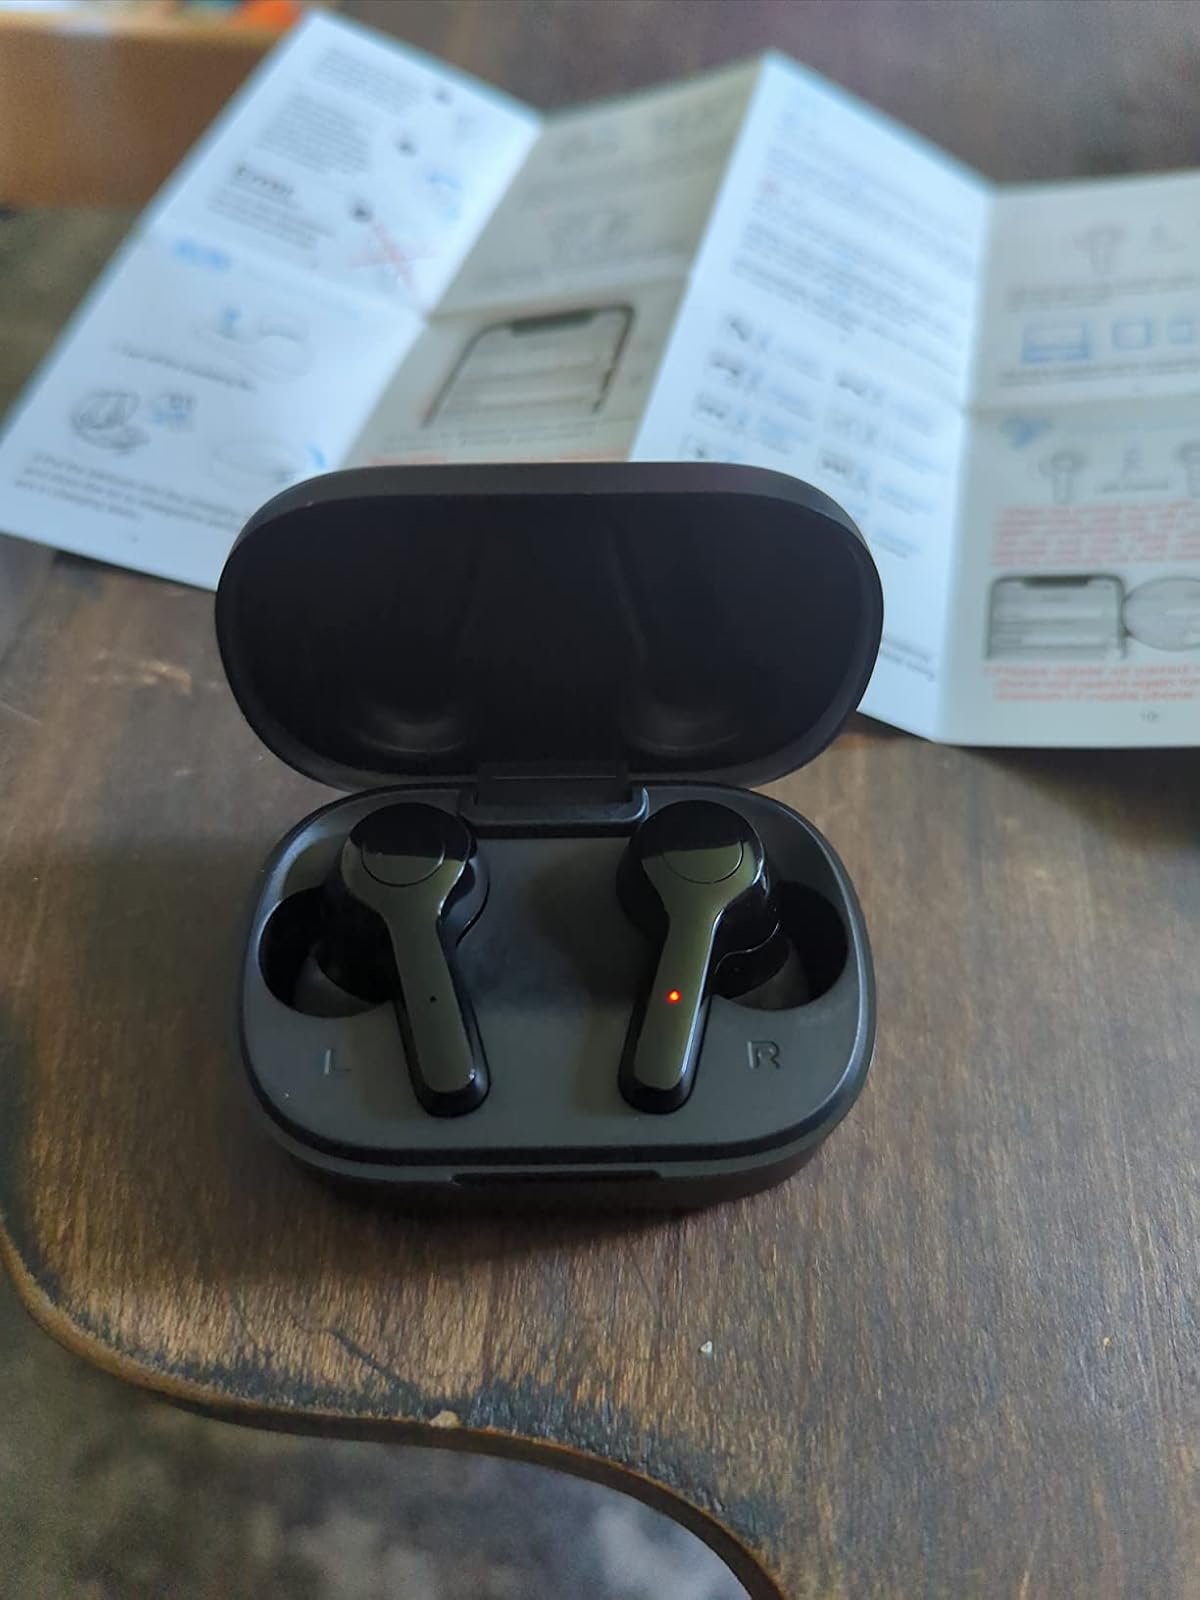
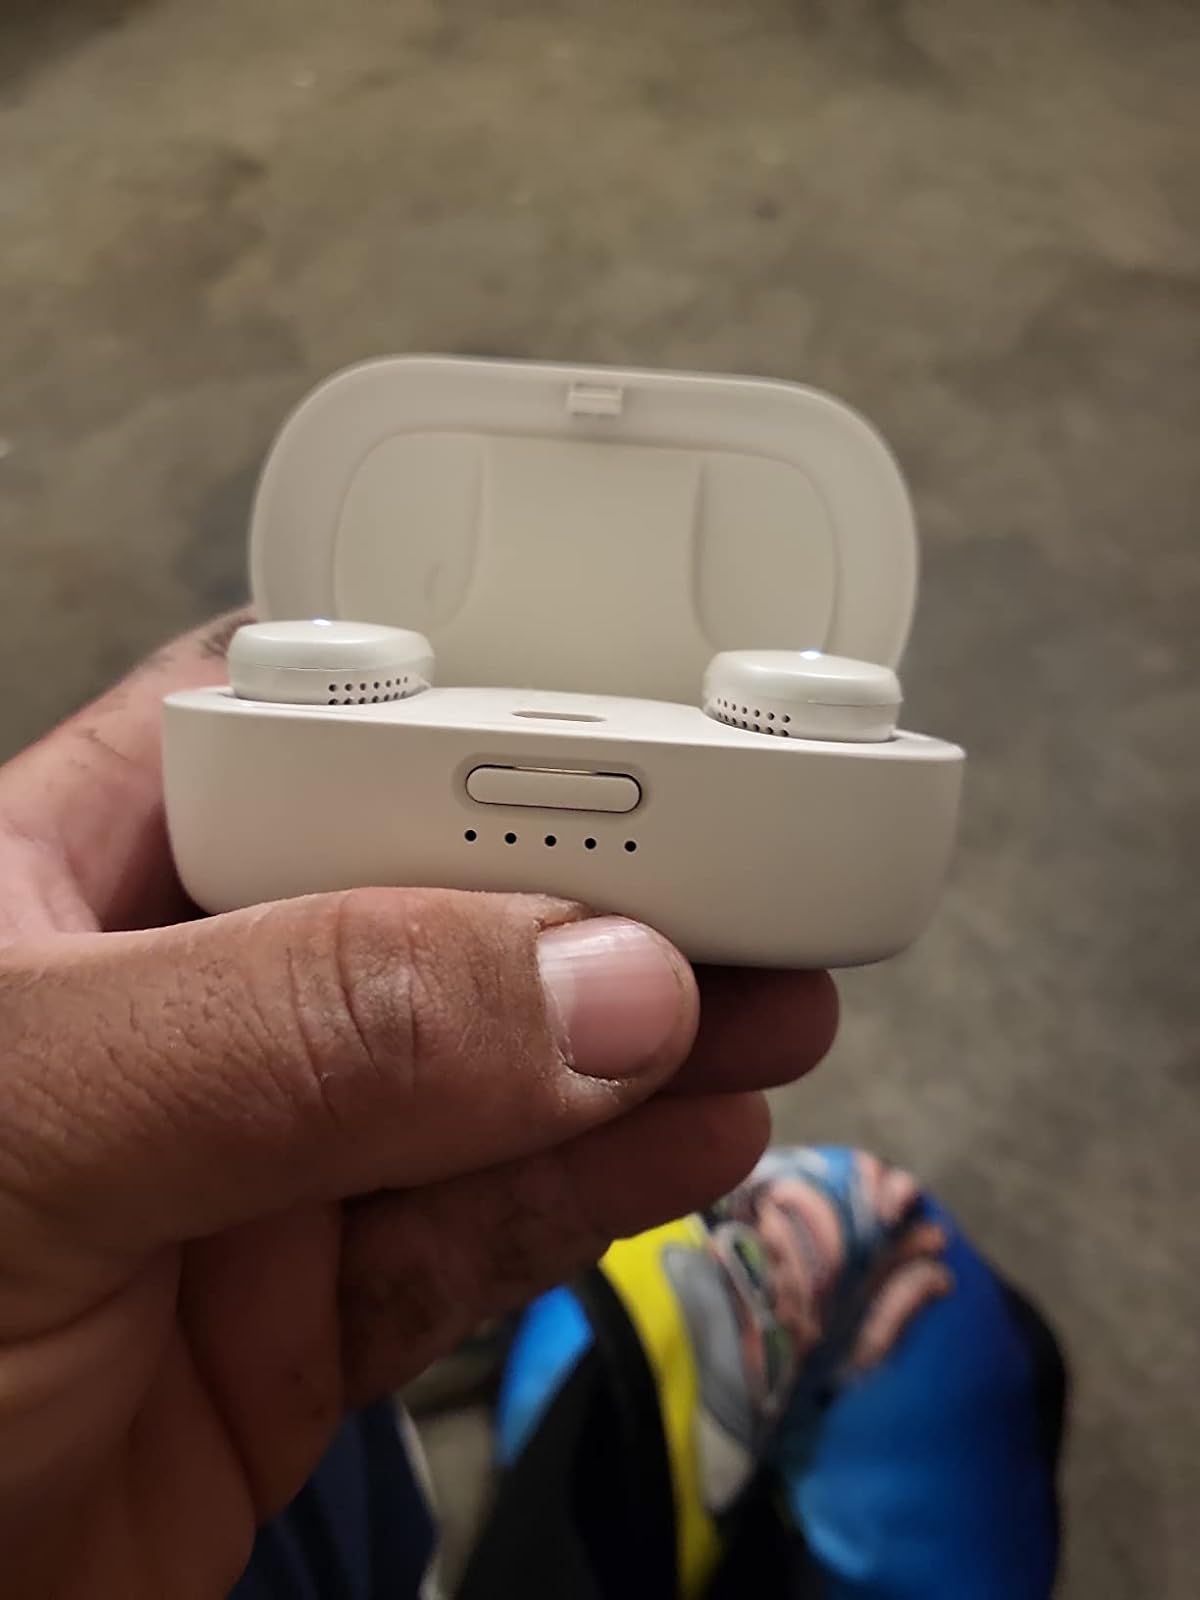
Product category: earbuds
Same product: no